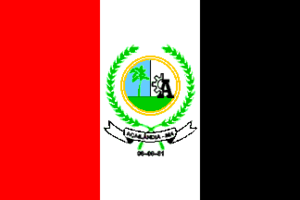
Açailândia est une ville brésilienne de l'ouest de l'État du Maranhão. Elle se situe par une latitude de 04° 56' 49" sud et par une longitude de 47° 30' 18" ouest, à une altitude de 240 mètres. Sa population était estimée à 106 357 habitants en 2006. La municipalité s'étend sur 5 806 km².